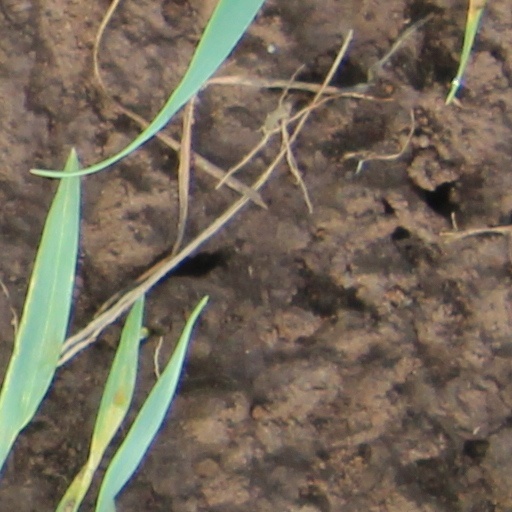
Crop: wheat